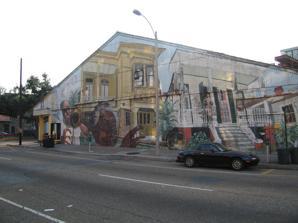
Building: The Howlin' Wolf
Country: United States of America
Year built: 1988
Music venue in New Orleans, Louisiana The Howlin' Wolf Address 907 S. Peters St. New Orleans , Louisiana USA Type Music venue Capacity The Howlin Wolf: 1,200, The Den: 120 Current use Music venue Opened 1988 Website Official website The Howlin' Wolf is a 1,200 person capacity music venue located in New Orleans , Louisiana . The Howlin' Wolf Den , adjoined to The Howlin' Wolf is a 120-person capacity performance space. The venues are used for concerts, comedy shows, events and private parties. History The Howlin’ Wolf opened in 1988 and is named after the legendary bluesman Chester "Howlin' Wolf" Burnett . The original Howlin' Wolf opened in the Fat City section of Metairie, Louisiana , founded by brothers Jack and Jeff Groetsch. The Howlin' Wolf moved to a cotton warehouse in the New Orleans warehouse district at 828 South Peters about 1990.  The Groetsch brothers sold the business to the current owner Howie Kaplan in the Summer of 2000. In the aftermath of Hurricane Katrina in 2005, the venue relocated again to its current location in a larger space a block away, which was previously known as the New Orleans Music Hall. The current location at 907 S. Peters St. has a mural on the exterior created by artist Michalopoulos. The mural is a re-creation of New Orleans neighborhood scenes and references New Orleans music history. The mahogany bar in the venue was taken from Al Capone’s hotel, The Lexington, during its demolition in the 1980s. Connected to the Howlin’ Wolf's main room is The Howlin' Wolf Den. Many live albums have been recorded at The Howlin' Wolf including Live at Howlin' Wolf by The Afghan Whigs . Frequented by the famous Thor "ThunderGod" Boeck and Mr. G. See also List of music venues References